Kushibiki Yumindo

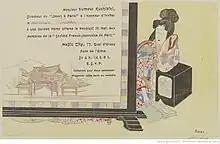
Paris garden party invitation

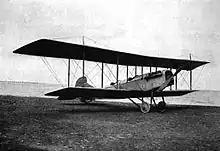
Curtiss 160 hp biplane (1918)

Kushibiki had at least three New York projects underway in the summer of 1903. The first was a Japanese Village and Japanese Gardens for Luna Park, an amusement park on Coney Island whose feature attraction was A Trip to the Moon, a popular ride debuted at the Buffalo Exposition two years earlier. The second was a "Japan by Night" installation and concession for the rooftop garden at Madison Square Garden, created to accompany a Japanese-themed play, "Otoyo". Japanese writer Yone Noguchi worked as a curio-seller, “doing a pretty good business, selling things between 7 and 12 dollars a night,” and stayed through the summer, as it was “awfully jolly to do such a thing upon the roof full of fresh air and music.” Kushibiki's third New York project was a set of Japanese-style buildings for railroad millionaire Frederick William Vanderbilt's summer camp in the Adirondacks at Upper St. Regis Lake.